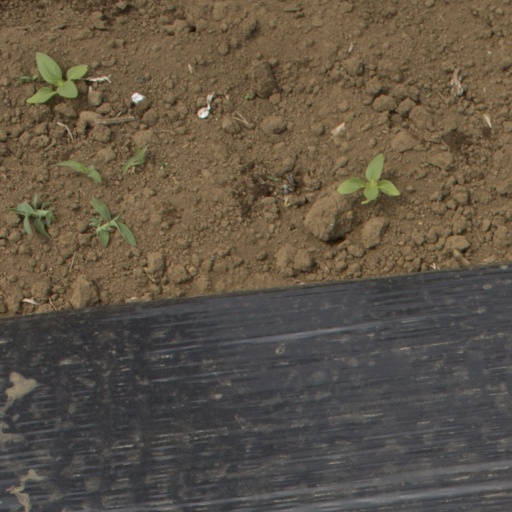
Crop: Jerusalem artichoke